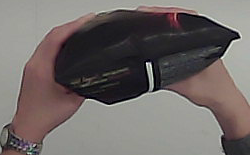
Product: lays_chill